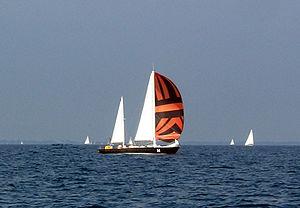
Un ketch est un voilier à deux mâts et à gréement aurique ou gréement Marconi dont le grand mât est situé à l'avant.